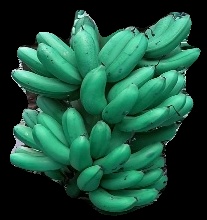
Variety: rasbale
Grade: grade1